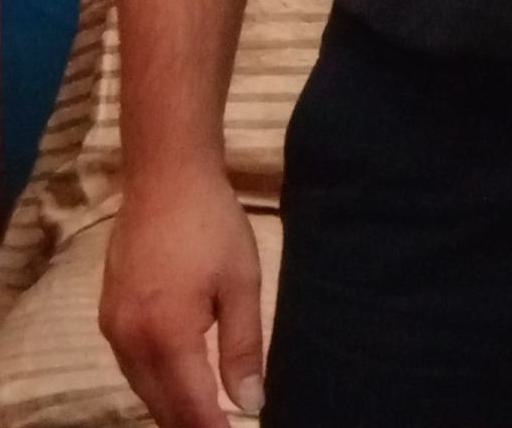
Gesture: no_gesture